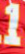
Number: 1